Argyll Ferries

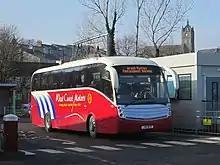
West Coast Motors bus; "Argyll Ferries Replacement Service" via Western Ferries.

In November 2011 the service suffered 88 weather-related cancellations, with 138 such cancellations in December. Figures indicated cancellation or disruption of 3.6% of sailings since July. In response to complaints from passengers, the Scottish Government cabinet secretary Alex Neil said the service was "not fit for purpose" and said he had asked the company to produce an improvement plan.